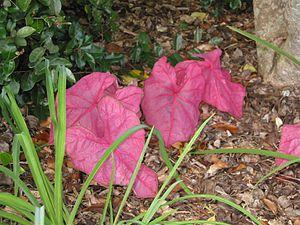
Caladium est un genre d'environ 12 espèces de plantes de la famille des Araceae. Les noms vernaculaires sont, selon les espèces : oreilles d'éléphant, cœur de Jésus et ailes d'ange. Il y a plus de 1 000 cultivars de Caladium bicolor.